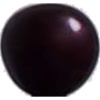
Label: Cherry Wax Black 1